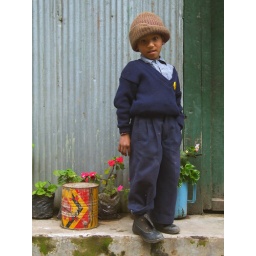
Young boy standing in front of his house in the hills close to Darjeeling, India